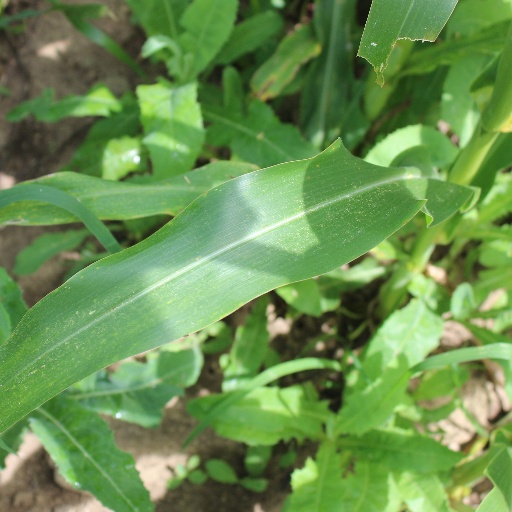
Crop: maize; corn